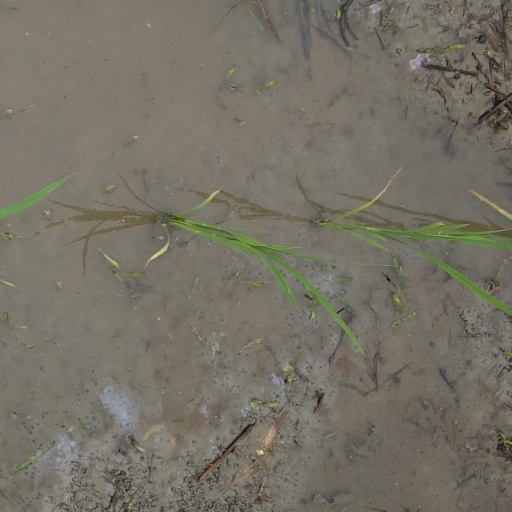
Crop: rice